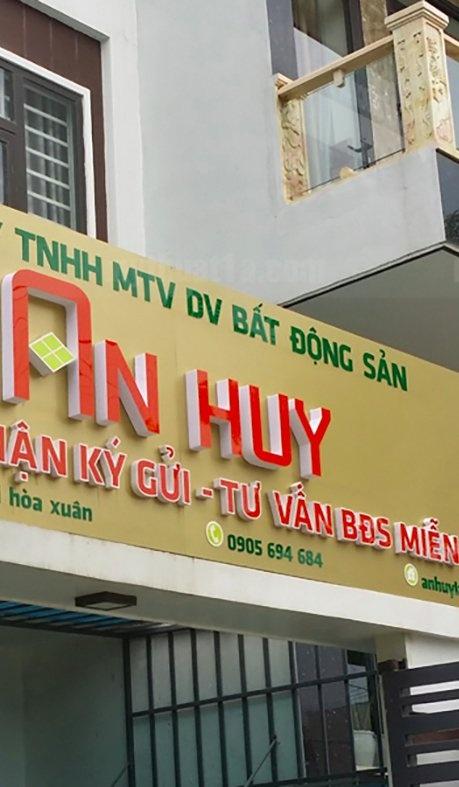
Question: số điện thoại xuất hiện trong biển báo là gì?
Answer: số điện thoại xuất hiện trong biển báo là 0905694684